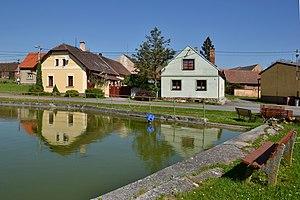
Bílov est une commune du district de Plzeň-Nord, dans la région de Plzeň, en République tchèque. Sa population s'élevait à 82 habitants en 2019.